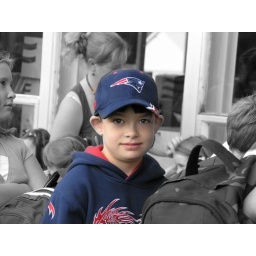
A black and white / color combination. Helps make the subject really stand out in the crowd.